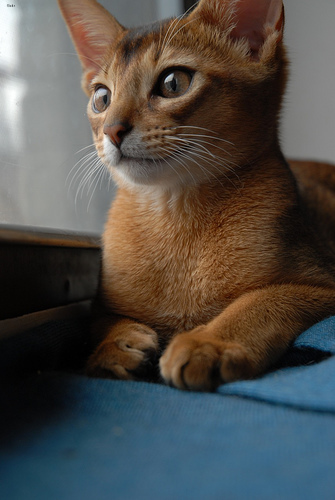
Breed: abyssinian